John Jackett (rugby union)

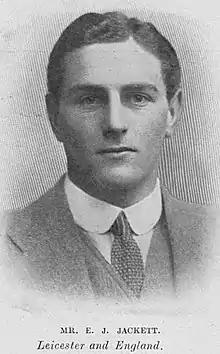
Jackett photographed in 1910

Edward John Jackett (4 July 1878 – 11 November 1935), known as John Jackett, was an English rugby union player, who represented the England national rugby union team, the British Lions, and competed in the 1908 Summer Olympics for Great Britain. He is the elder brother of Richard ″Dick″ Jackett, who was also in the Great Britain team which won the Olympic silver medal.